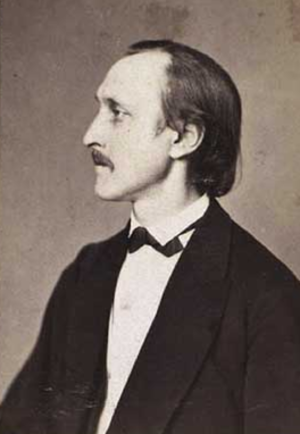
Gottfred Matthison-Hansen
Johan Gottfred Matthison-Hansen, også som Johann eller Gotfred var en dansk orgelvirtuos og komponist. Han var søn af oganisten og komponisten Hans Matthison-Hansen.